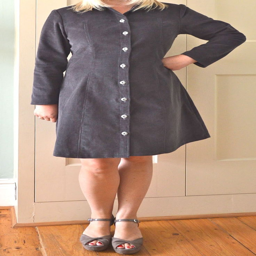
dress - sewing pattern by person and the buttons